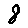
Label: 8